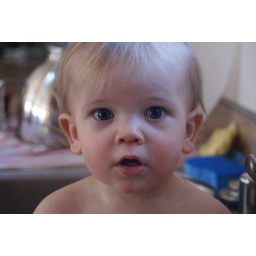
Nana giving me a bath in the kitchen sink at breakfast time